VHS tape rewinder

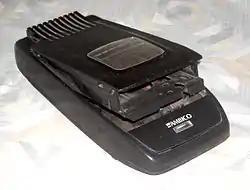
A rewinder for VHS tapes

Much like Beta tape rewinders, VHS tape rewinder devices were created shortly after the production of videotapes and were used for several reasons. One was because VCRs were believed to make kinks in the tapes which could corrupt playback after several rewinds. Another was to free up the VCR for viewing other tapes while the tape was being rewound. Video rental stores like Blockbuster charged a fee for not rewinding returned VHS tapes, and had slogans such as 'Be kind, please rewind'. A rewinder could rewind tapes smoothly and be several times faster. Using a rewinder would also prevent wear and tear on the VCR heads.